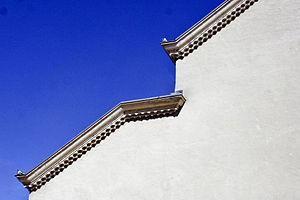
Génoise, église Saint-Pierre de Bourg-lès-Valence, Drôme, France
La génoise est une fermeture d'avant-toit formée de plusieurs rangs de tuiles-canal en encorbellement sur le mur.